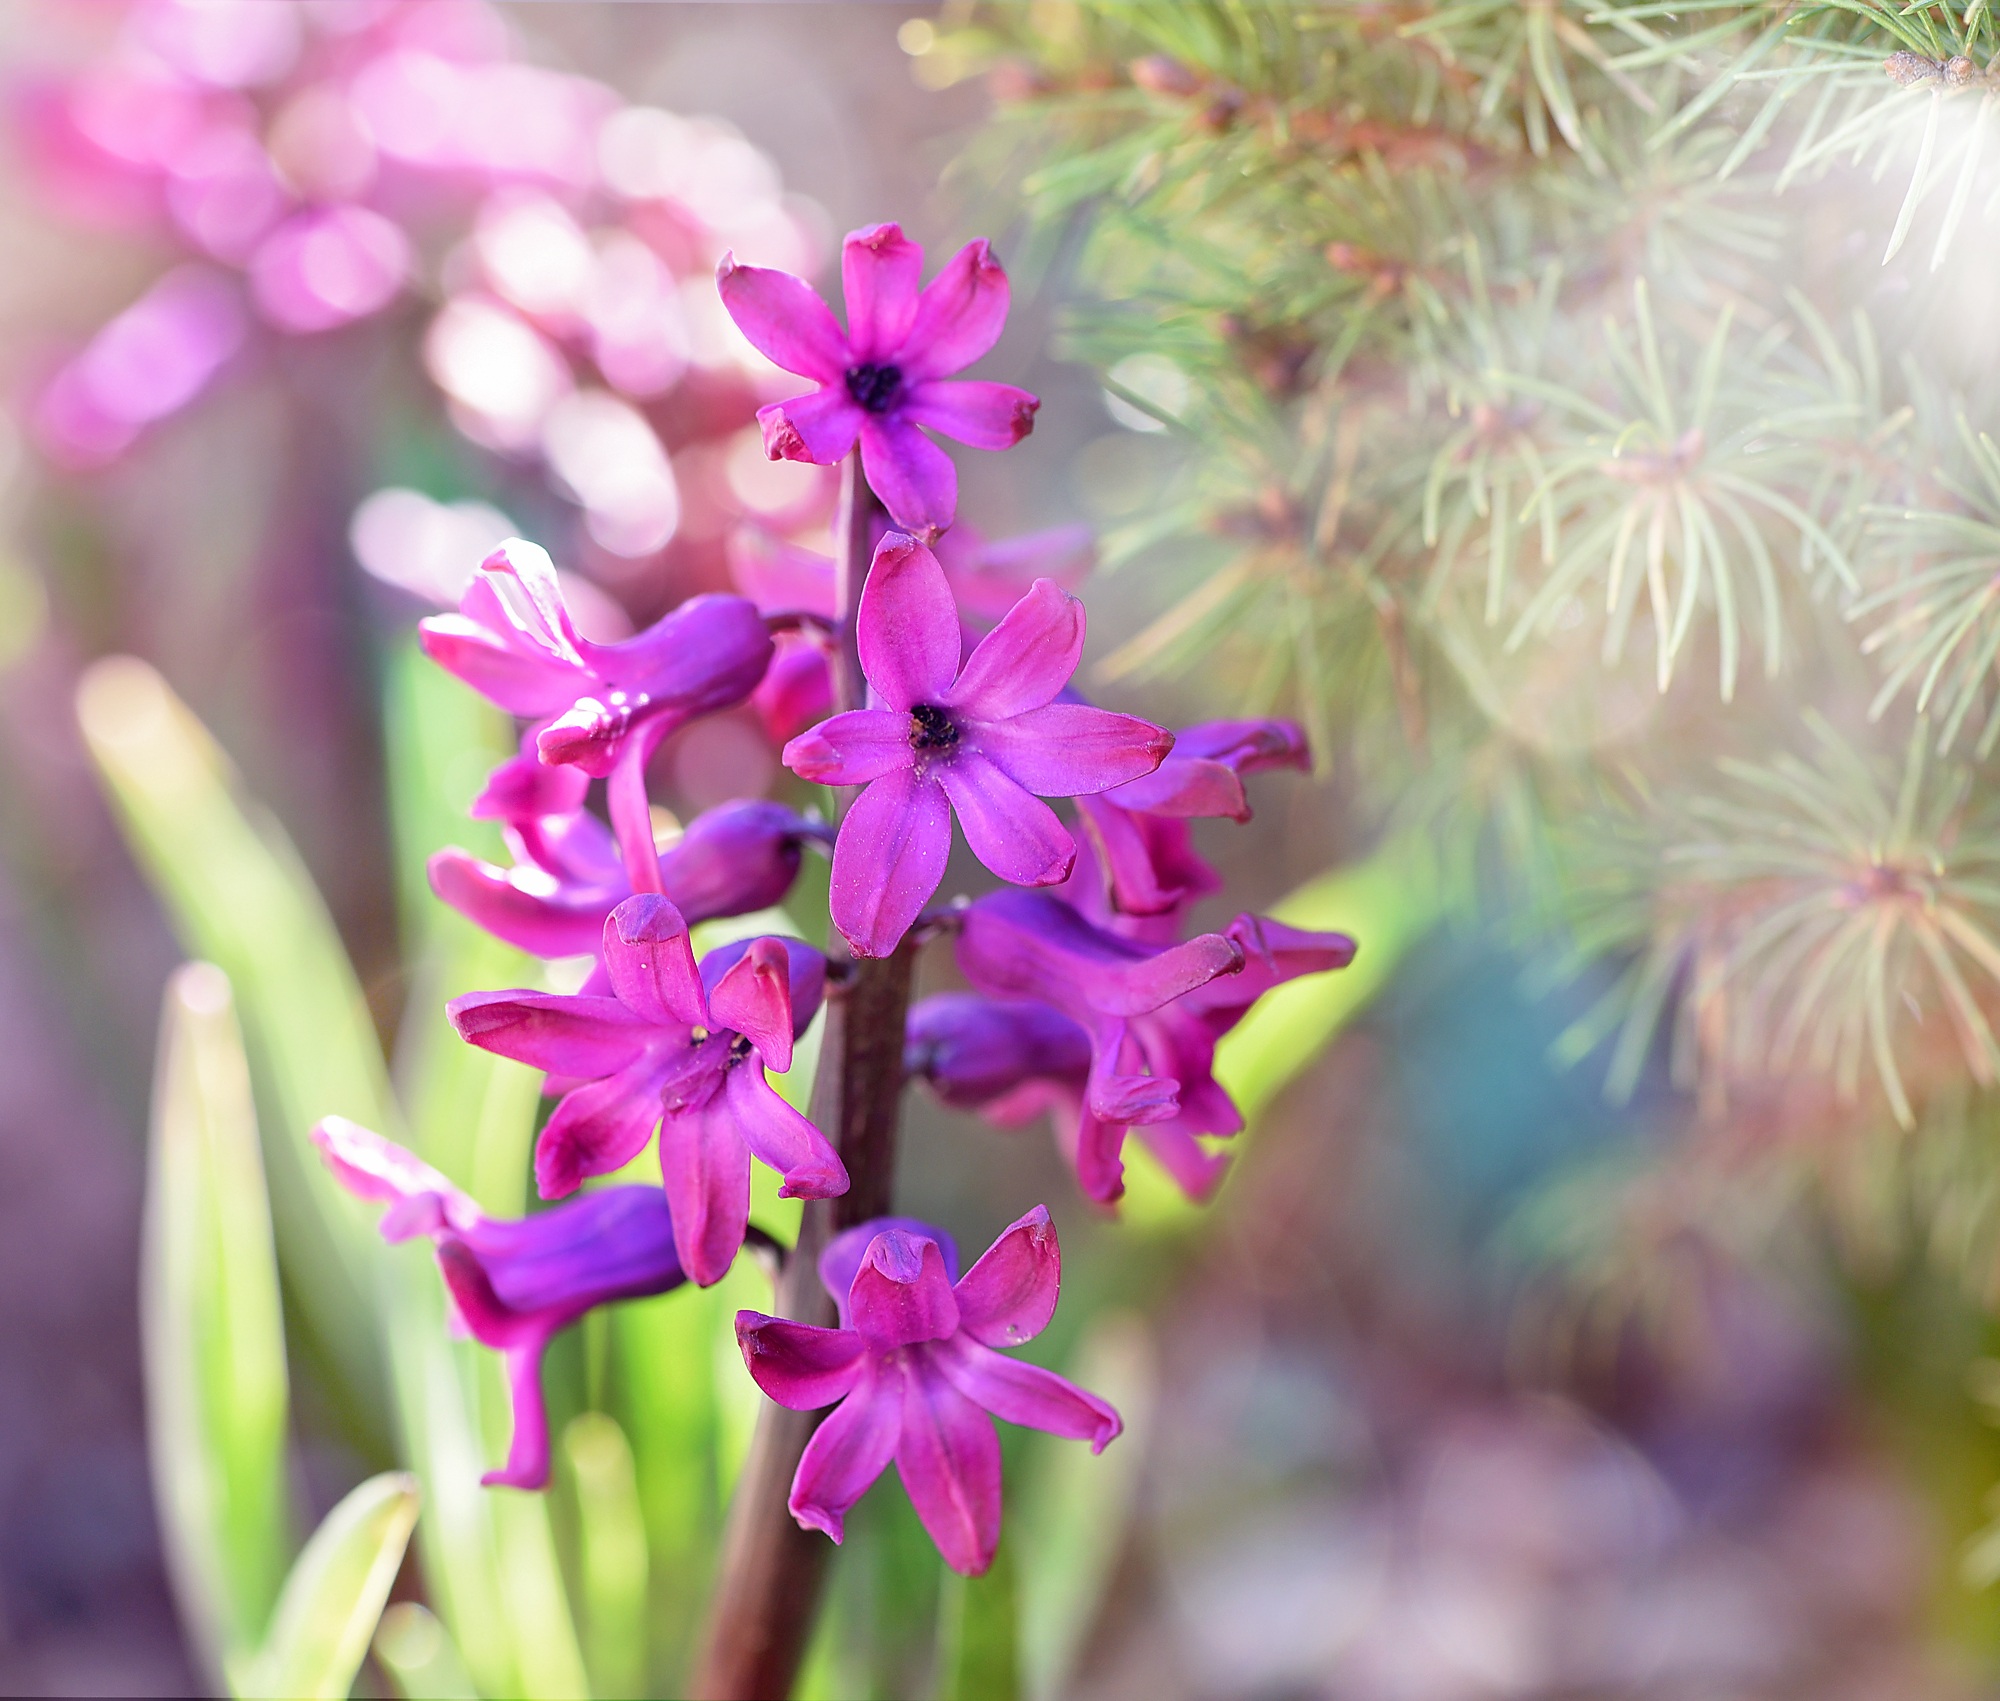
blossom, plant, flower, petal, spring, botany, garden, pink, close, flora, orchid, wildflower, flowers, fragrant, hyacinth, spring flower, macro photography, flowering plant, fragrant flower, land plant